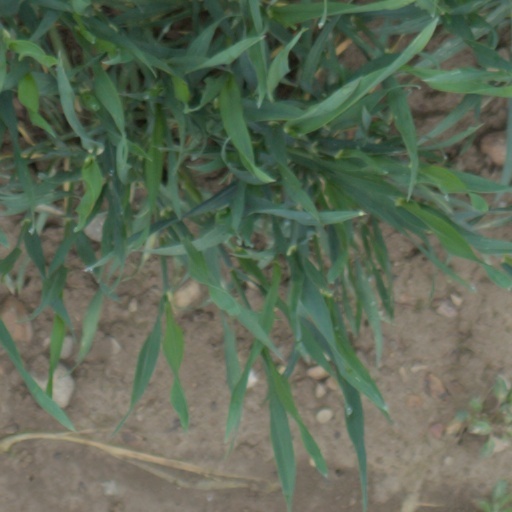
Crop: wheat